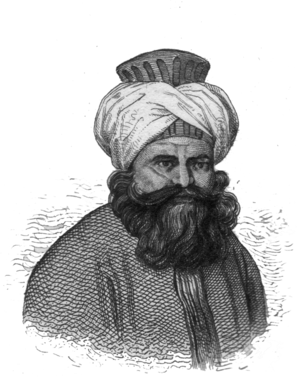
Mourad Bey est un chef mamelouk et bey égyptien, né vers 1750 et mort le 22 avril 1801 à Beni Suef. Enlevé dans sa jeunesse, il entre au service du chef mamelouk Muhammad et lui succède après la mort de ce dernier. Il s'allie alors avec le mamelouk Ibrahim Bey pour prendre le pouvoir en Égypte. Après plusieurs échecs et de longues années d'exil, Mourad arrive à ses fins en 1784 et se partage le contrôle du pays avec Ibrahim. Leur gestion des affaires très personnelle vis-à-vis de l'Empire ottoman suscite toutefois la colère des Turcs qui contraignent Mourad à quitter le Caire en 1786. Cinq ans plus tard, il reprend les rênes du pouvoir aux côtés d'Ibrahim.